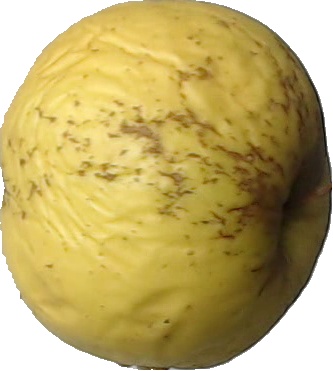
Label: apple_golden_1